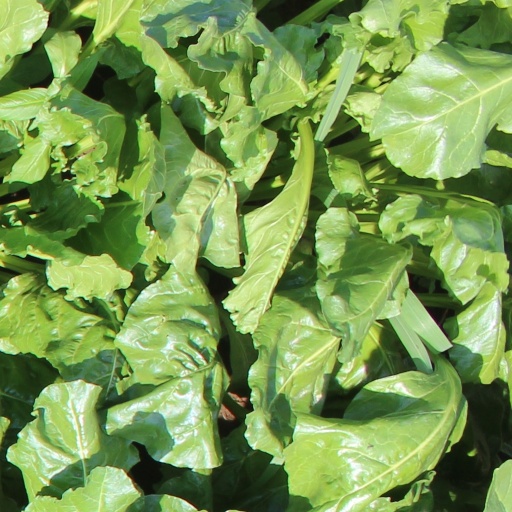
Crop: sugar beet